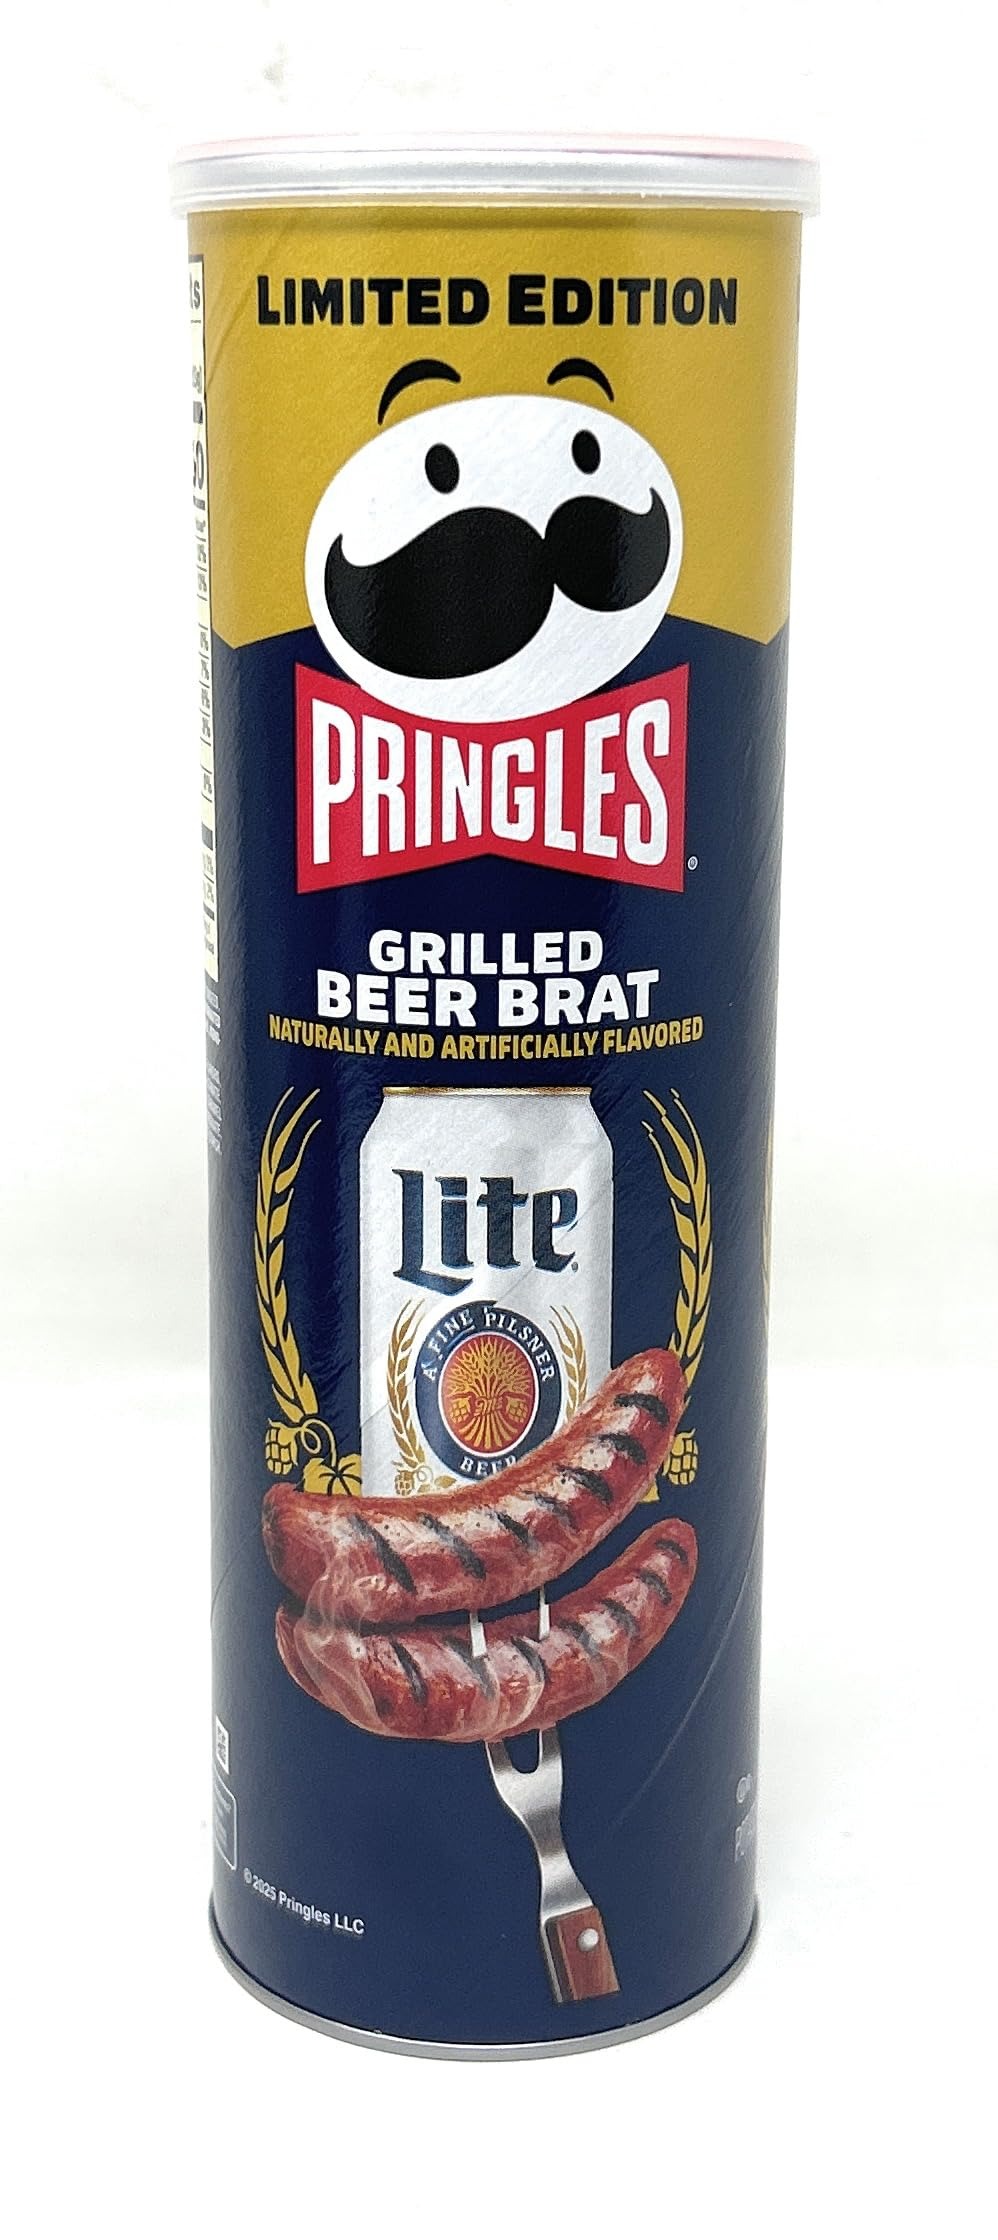
Item Name: Pringles Grilled Beer Brat Potato Chips 5.5oz - 1 can
Bullet Point 1: ONE 5.5 can of Grilled Beer Brat (bratwurst) flavored potato chips
Bullet Point 2: DOES NOT contain any alcohol
Bullet Point 3: Perfect summertime party snack
Bullet Point 4: see other flavors listed
Product Description: One 5.5oz can. Outer packaging design may vary. Best by dates will vary, see bottom of can for exact best by date. DOES NOT contain any alcohol. This is a non-perishable product. This product is intended for adults of legal drinking age.
Value: 5.5
Unit: Ounce

Price: 2.39